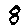
Label: 8